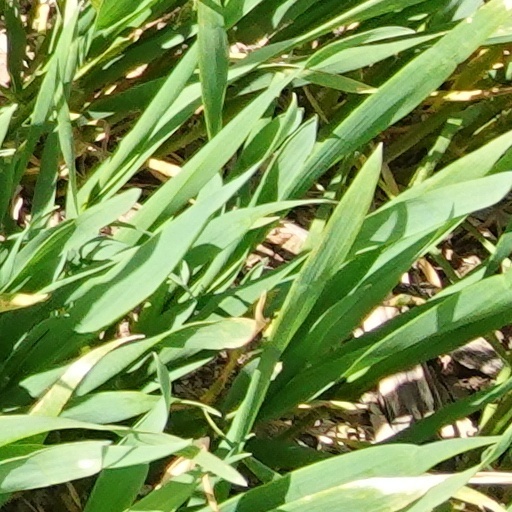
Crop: wheat